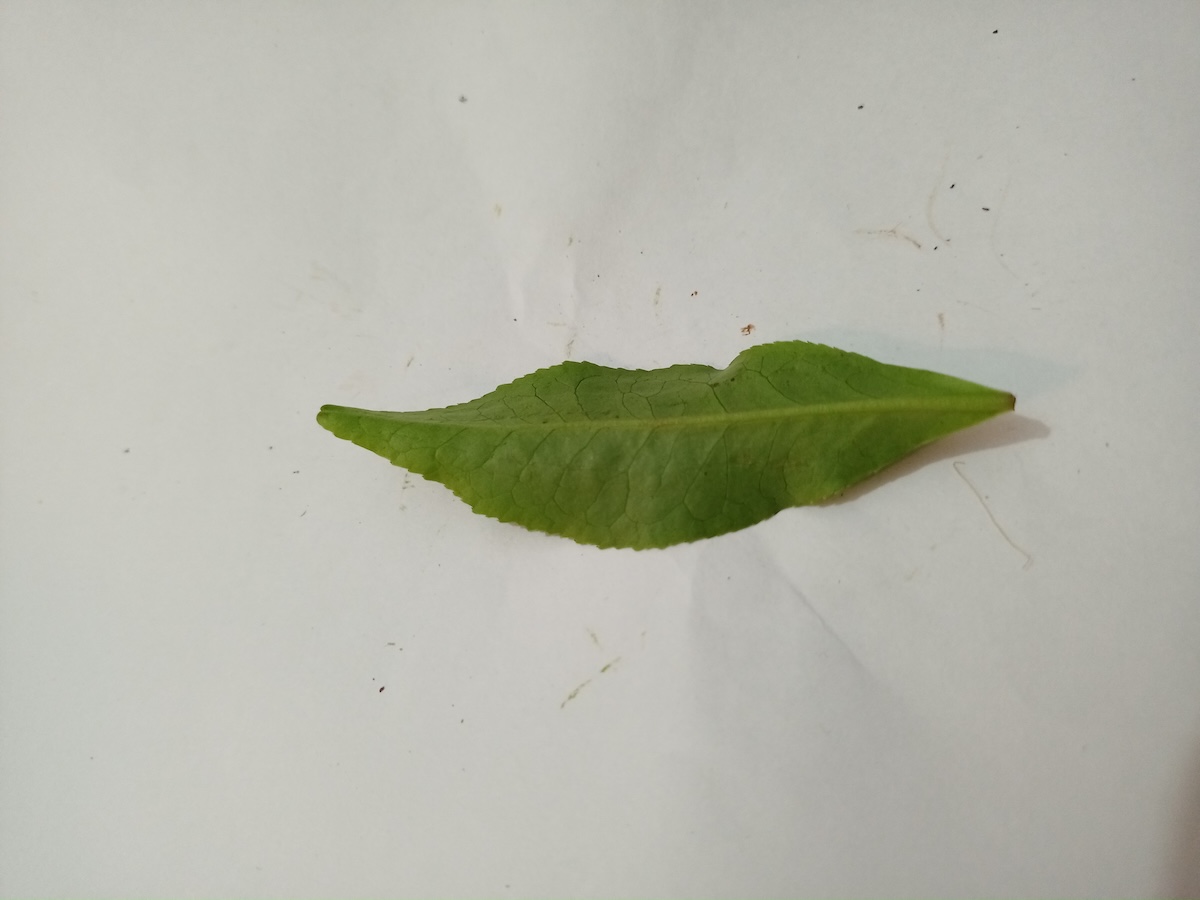
Label: Healthy leaf